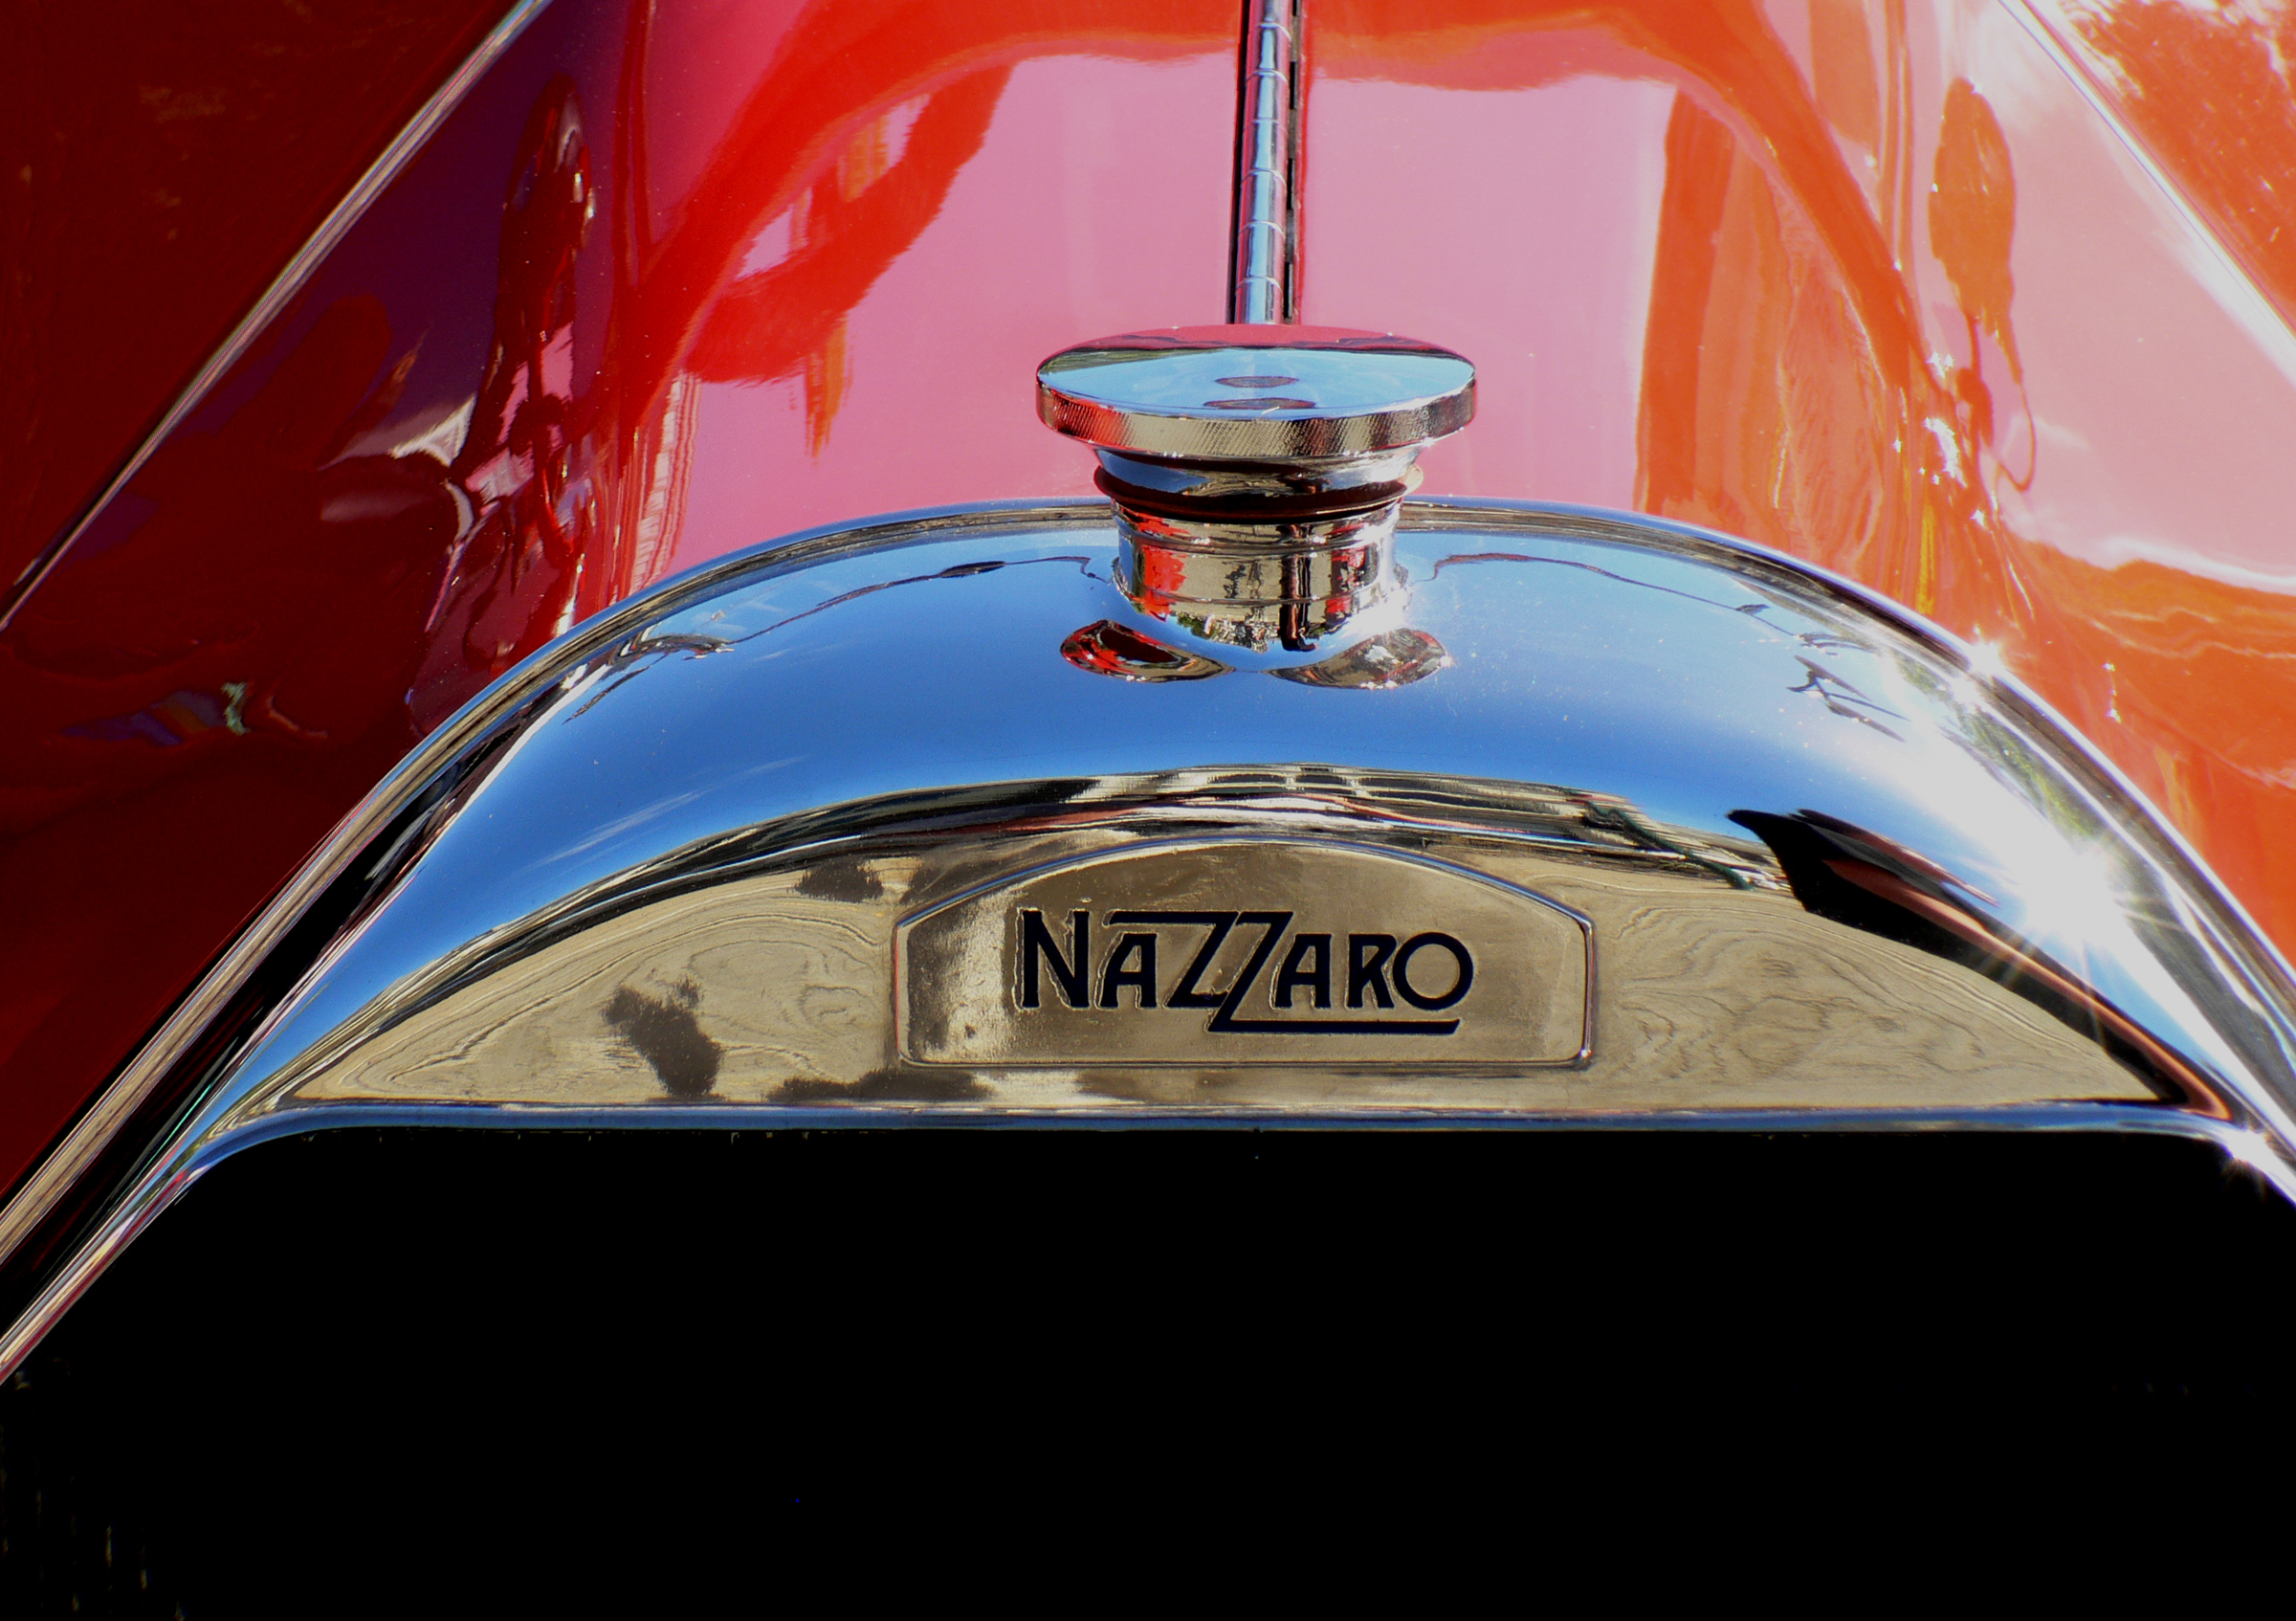
car, wheel, glass, vehicle, vintage car, cars, classic, classiccars, panasonicdmcfz30, raidator, fiat, nazzaro, gpracer, land vehicle, automobile make, automotive exterior, automotive design